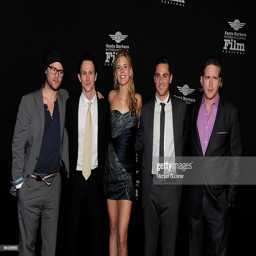
person , actors attend the 25th annual festival opening night screening